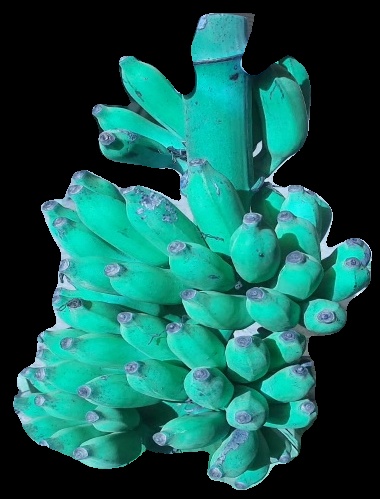
Variety: elakki-bale
Grade: grade3